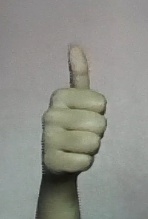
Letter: aleff